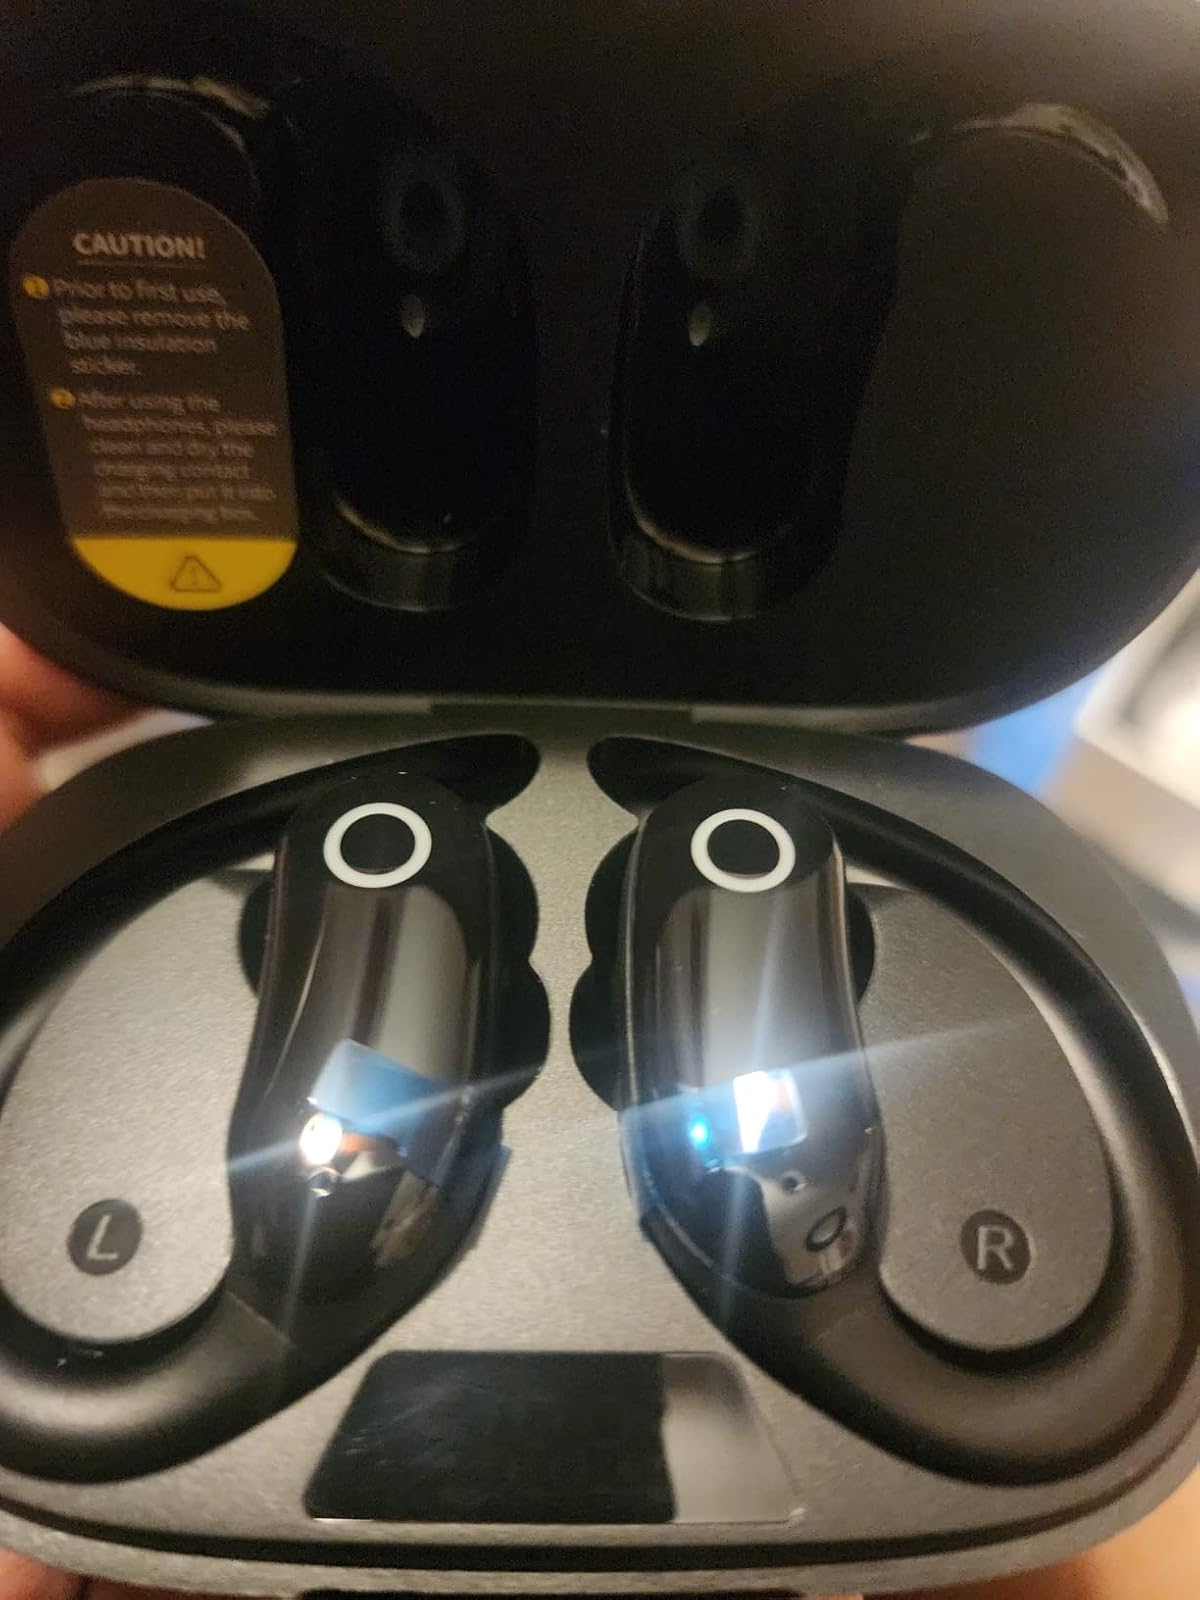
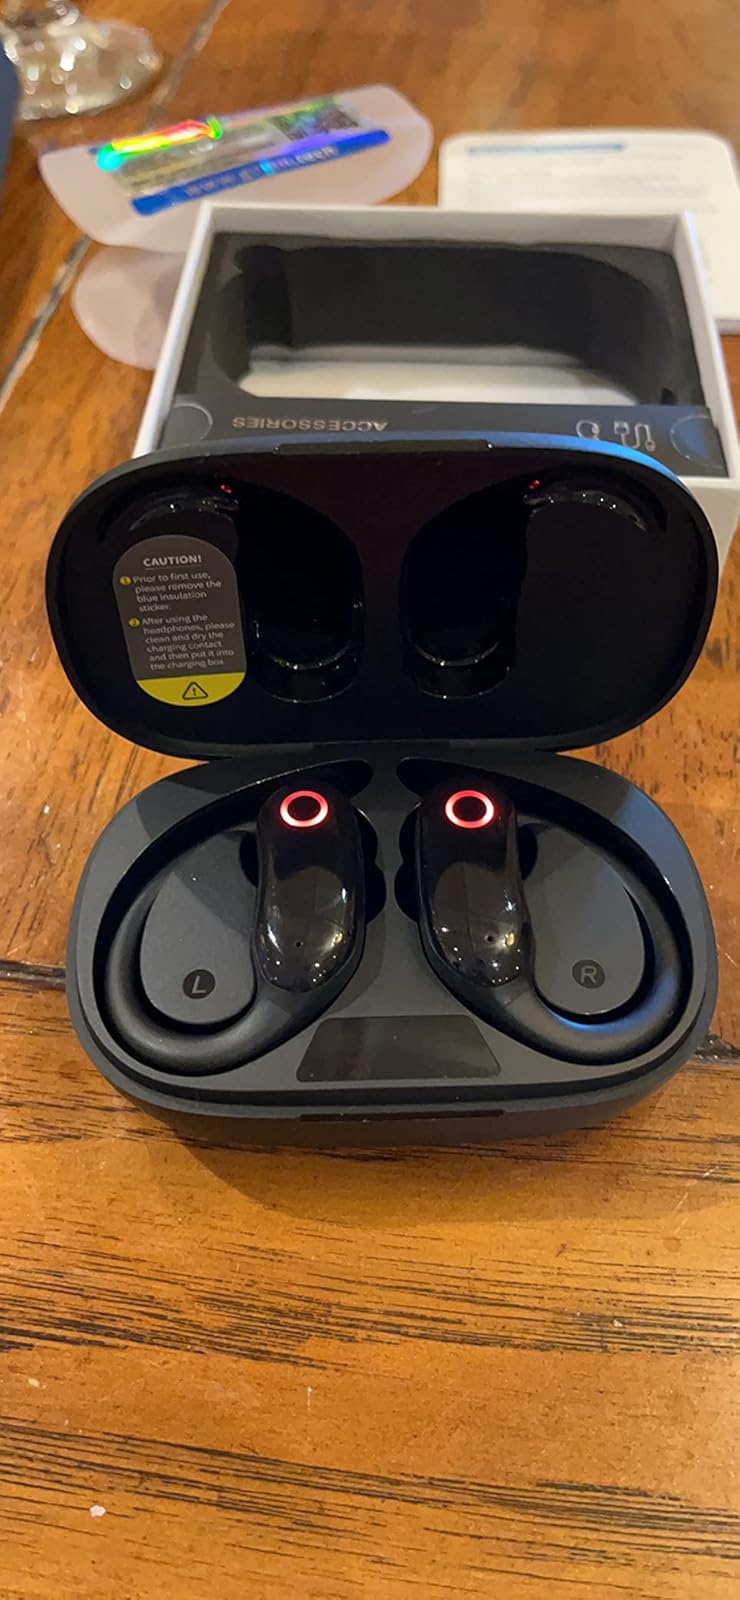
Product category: earbuds
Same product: yes